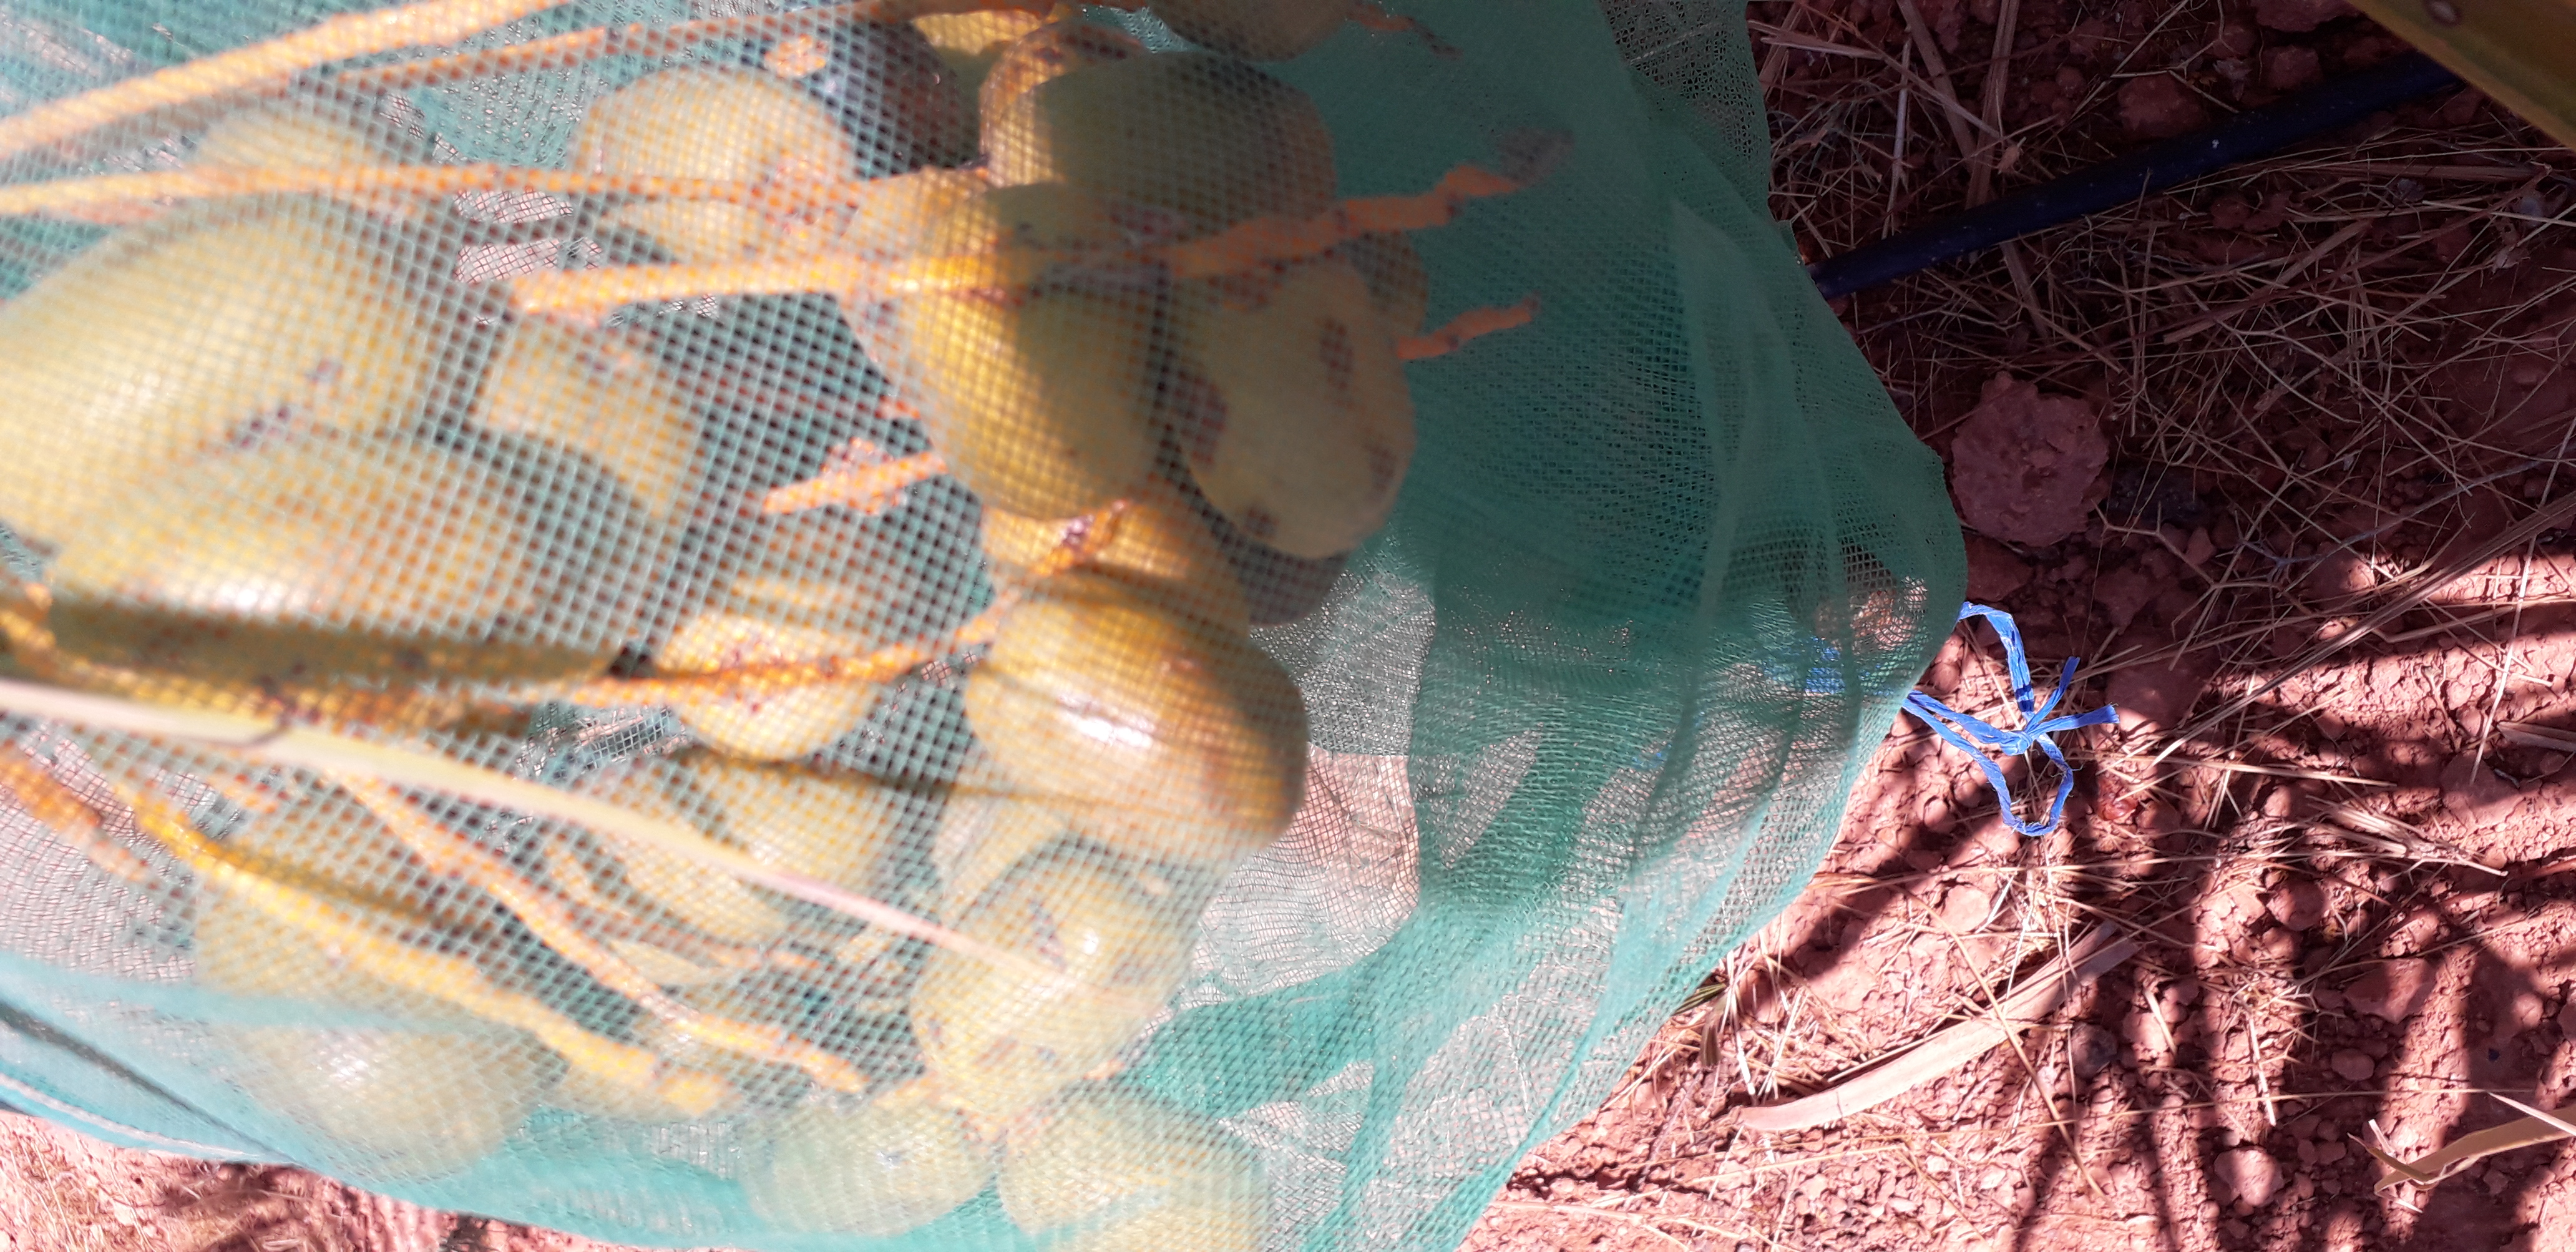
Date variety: Boufagous